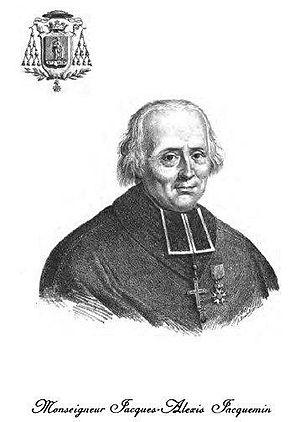
Mgr Jacquemin, évêque de Saint-Dié
L'évêché de Saint-Dié fait partie des diocèses de France. Créé en 1777, par une division de l'évêché de Toul à la suite de l'annexion du duché de Lorraine par la France, il fut provisoirement inclus dans l'évêché de Nancy entre 1802 et 1823.
Cette page concerne les événements qui se sont produits durant l'année 1823 en Lorraine.
Jacques-Alexis Jacquemin, né le 3 août 1750 à Nancy et mort le 15 juin 1832, est un homme d'Église français, évêque de Saint-Dié de 1823 à 1830.